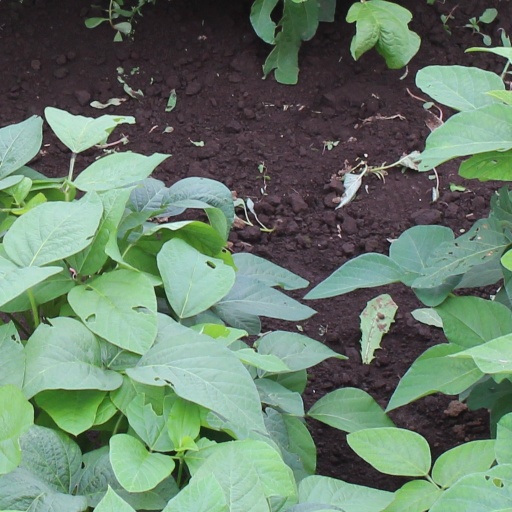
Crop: soybean